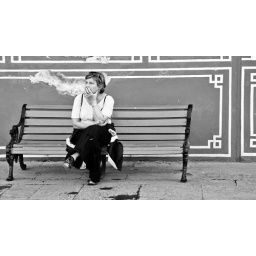
even in black &amp;amp; white, this wall is amazing . . .